Lamson PL-1 Quark

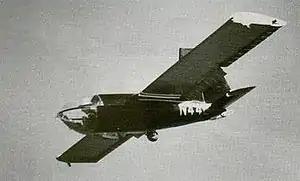

The Lamson PL-1 Quark was an American high-wing, single-seat, glider that was designed and constructed by Philip Lamson, first flying in early 1965.